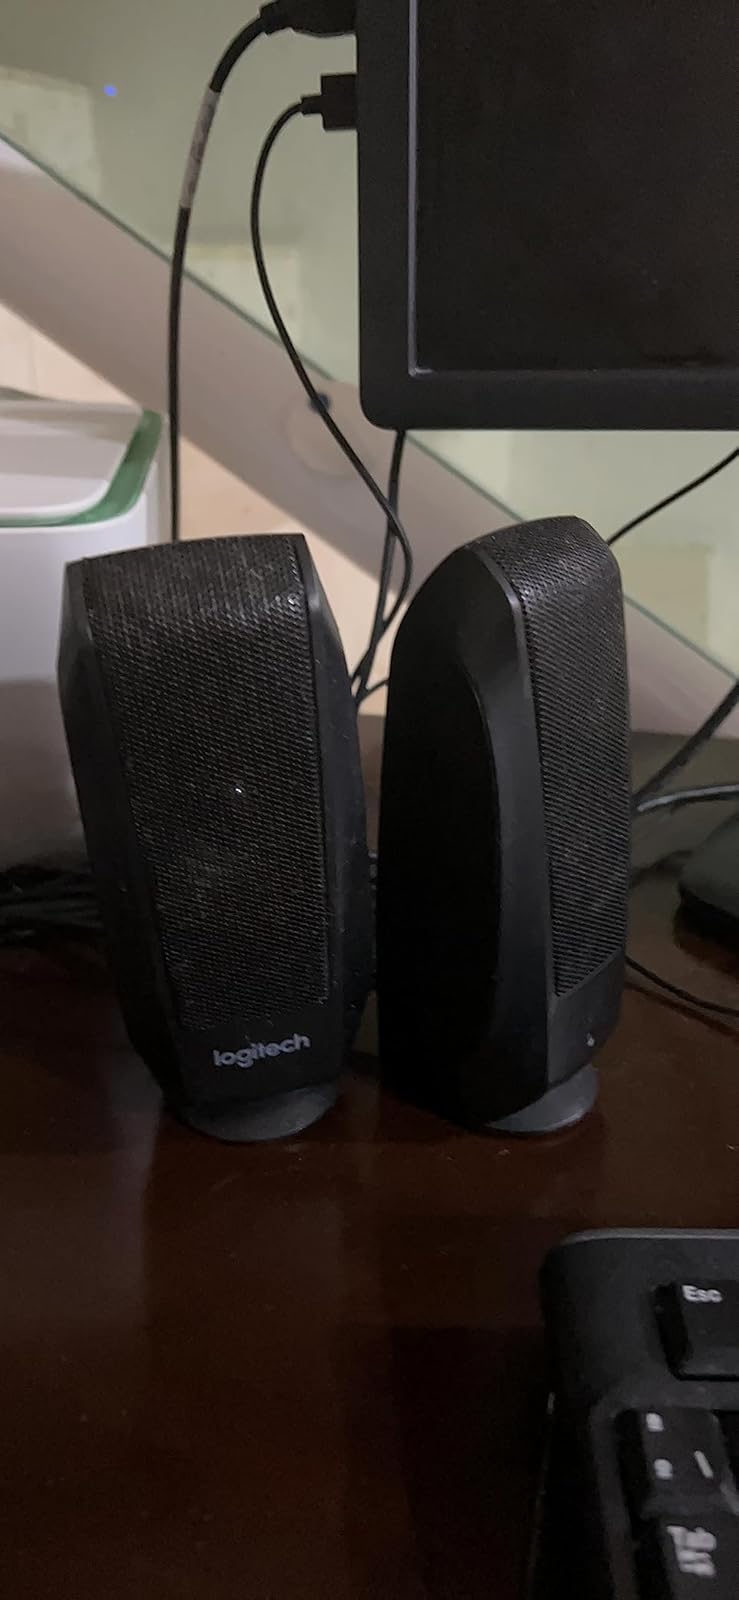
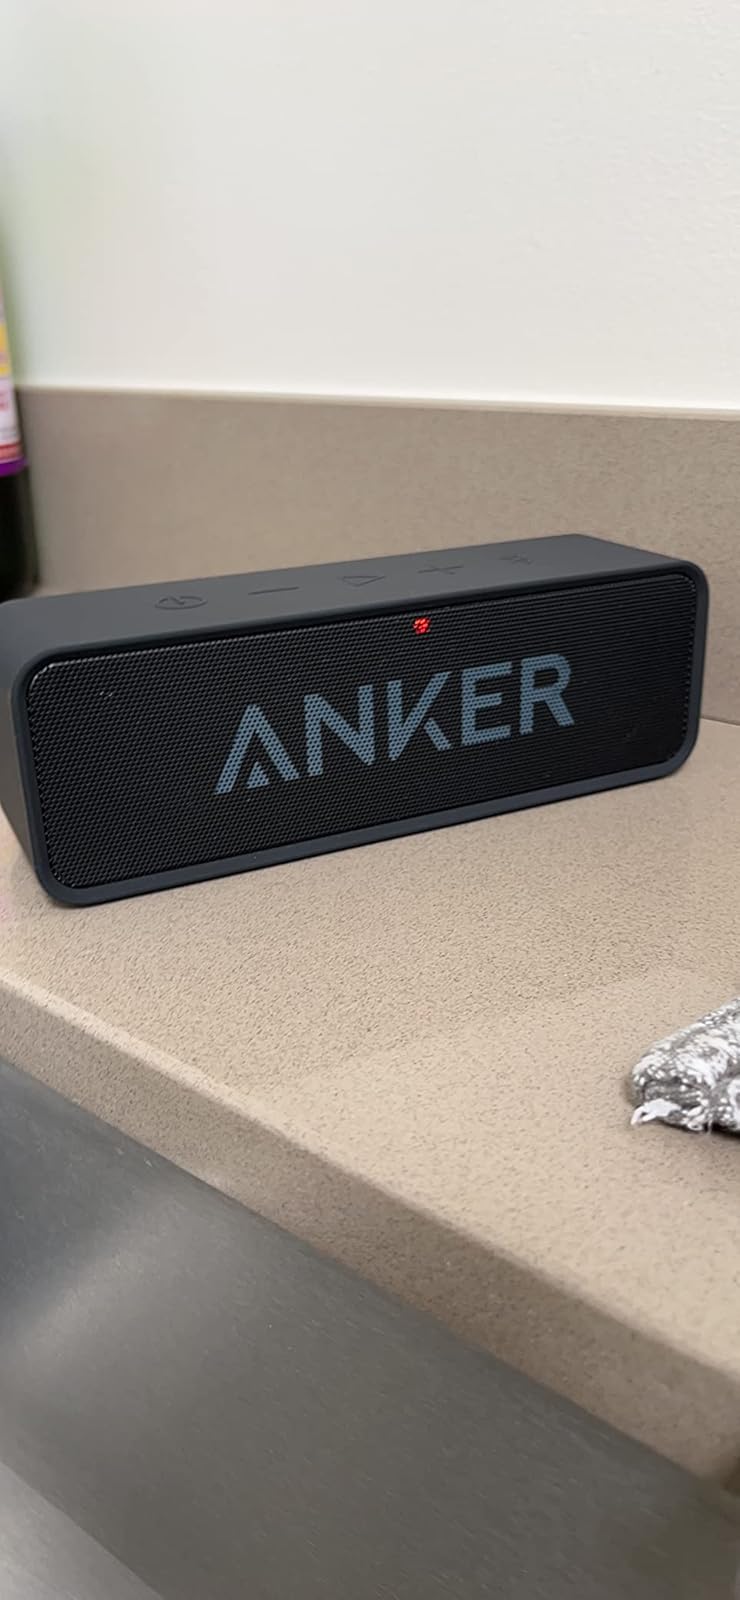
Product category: speaker
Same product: no